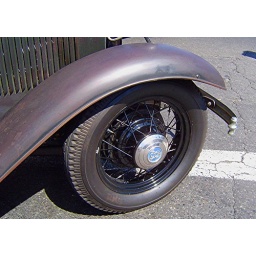
lots of patina- i love it ,, taken at tower district car show in fresno,califronia